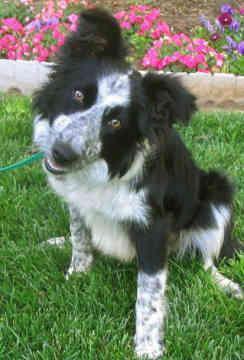
Border_collie